Sirius

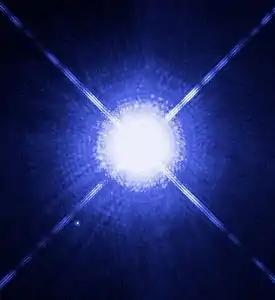
Hubble Space Telescope image of Sirius A and Sirius B. The white dwarf can be seen to the lower left. The diffraction spikes and concentric rings are instrumental effects. Sirius B is approximately one thousand times fainter than Sirius A.

In a letter dated 10 August 1844, the German astronomer Friedrich Wilhelm Bessel deduced from changes in the proper motion of Sirius that it had an unseen companion. On 31 January 1862, American telescope-maker and astronomer Alvan Graham Clark first observed the faint companion, which is now called Sirius B. This happened during testing of an aperture great refractor telescope for Dearborn Observatory, which was one of the largest refracting telescope lenses in existence at the time, and the largest telescope in the United States. Sirius B's sighting was confirmed on 8 March with smaller telescopes.